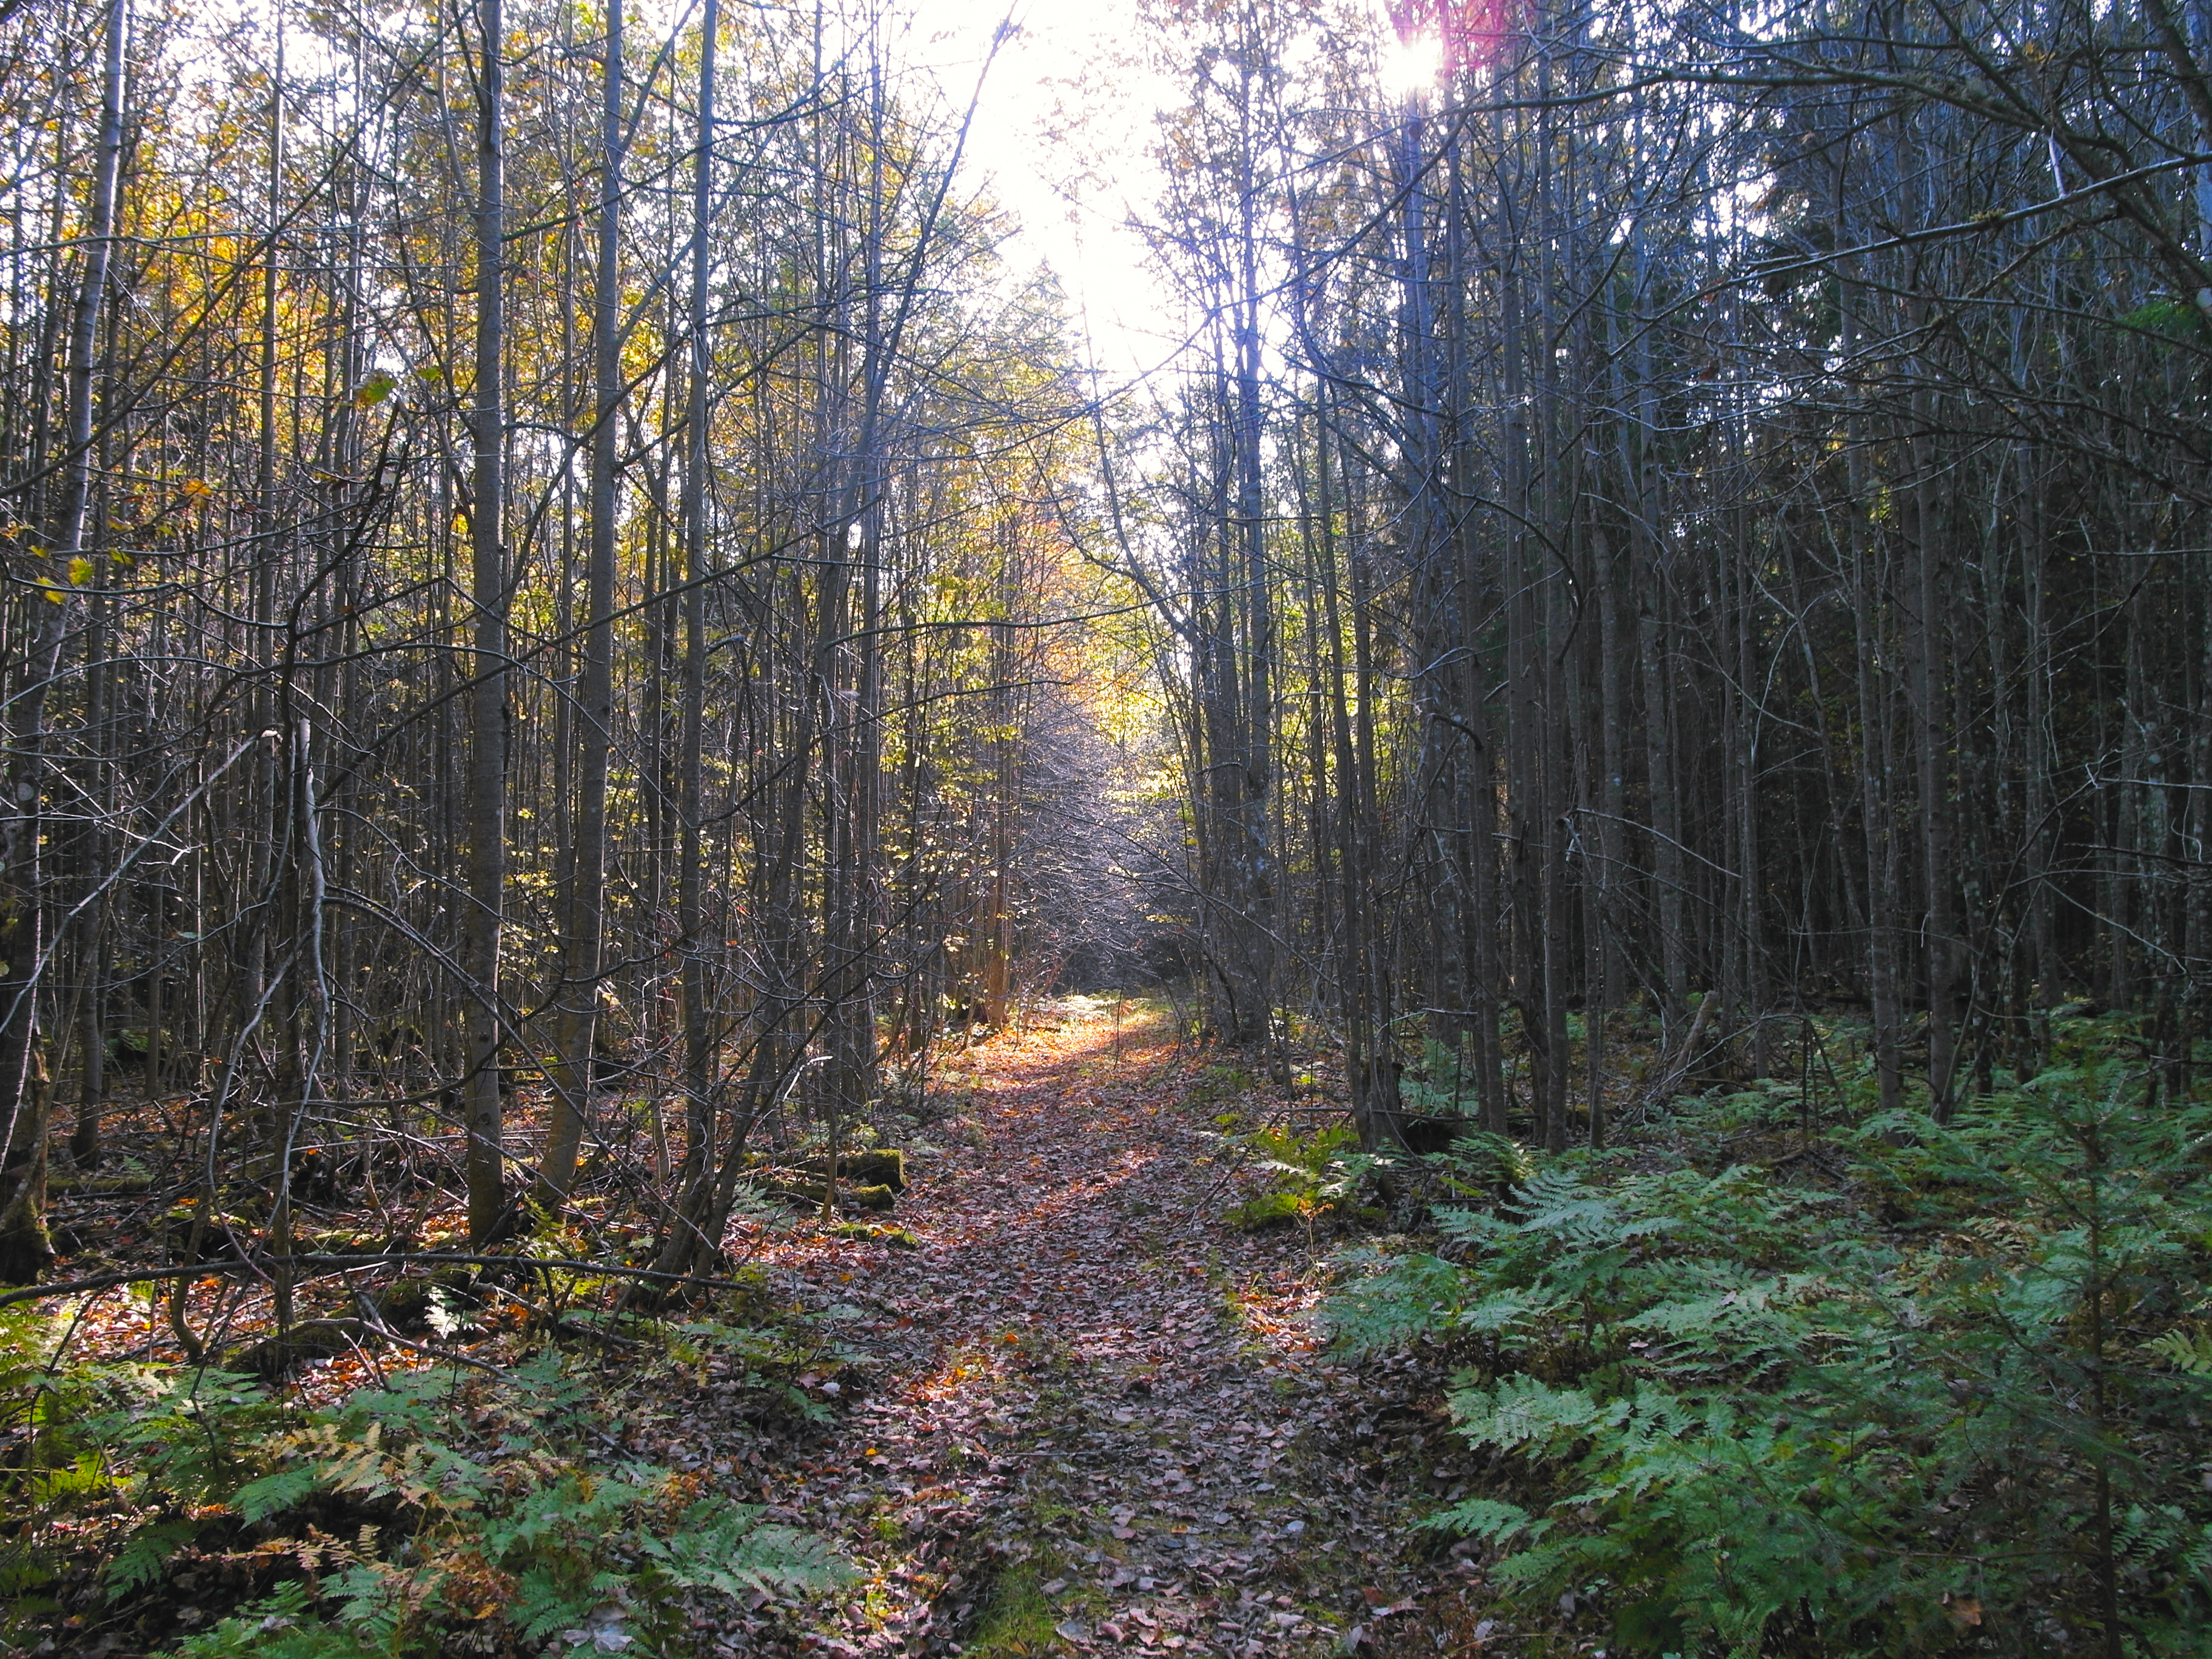
image, tree, forest, woodland, natural environment, Northern hardwood forest, nature, natural landscape, nature reserve, temperate broadleaf and mixed forest, leaf, biome, trail, tropical and subtropical coniferous forests, spruce fir forest, old growth forest, wilderness, woody plant, temperate coniferous forest, sunlight, deciduous, plant, grove, autumn, wood, sky, valdivian temperate rain forest, grass, path, state park, plant community, branch, jungle, landscape, trunk